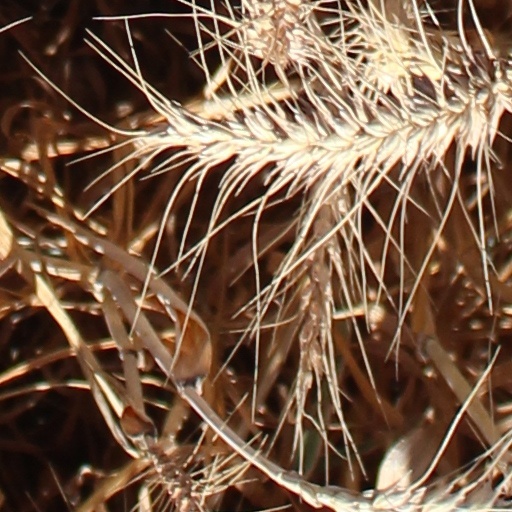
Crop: wheat